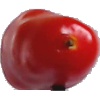
Label: Tomato 2